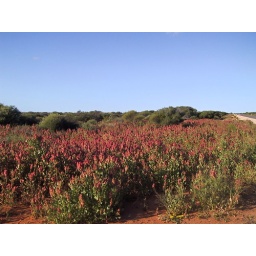
flowers by the road